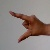
The image shows a hand gesture representing the letter 'Z' in Indian Sign Language.